ZOOM Erlebniswelt Gelsenkirchen

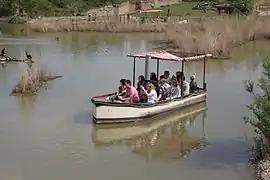
African Queen, Afrika at ZOOM Erlebniswelt in Gelsenkirchen

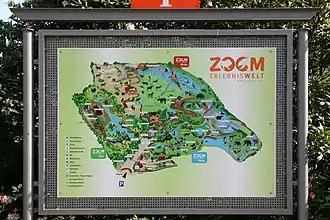
Map of the park

The entrance area resembles the character of a Westphalian farm and is called "Grimberger Hof "(opened 2004). Its yard offers access to the three separate areas of the park. These are called "safaris" and titled "Alaska" (opened 2005), "Afrika" (opened 2006) and "Asien" (opened 2010).